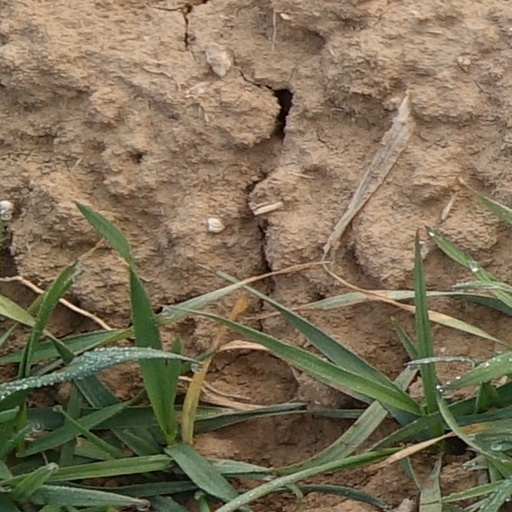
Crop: wheat